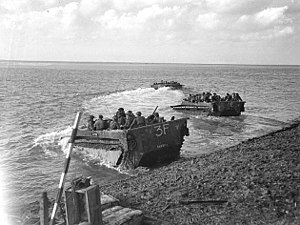
Slaget ved Schelde
"""Buffalo"" færger canadiere over Schelde i Zeeland, 1944"
Slaget ved Schelde var en række militære operationer, som blev udført af 1. canadiske armé under generalløjtnant Guy Simonds. Slaget foregik i det nordlige Belgien og det sydvestlige Holland under 2. verdenskrig mellem 2. oktober og 8. november 1944